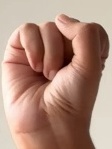
ASL sign: S